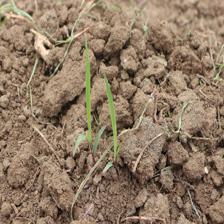
Label: Sorghum